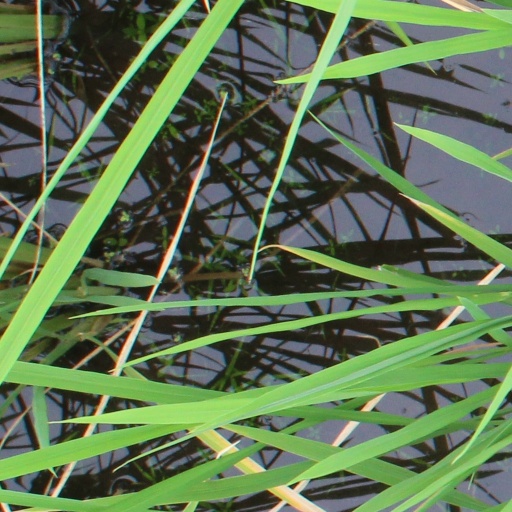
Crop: rice